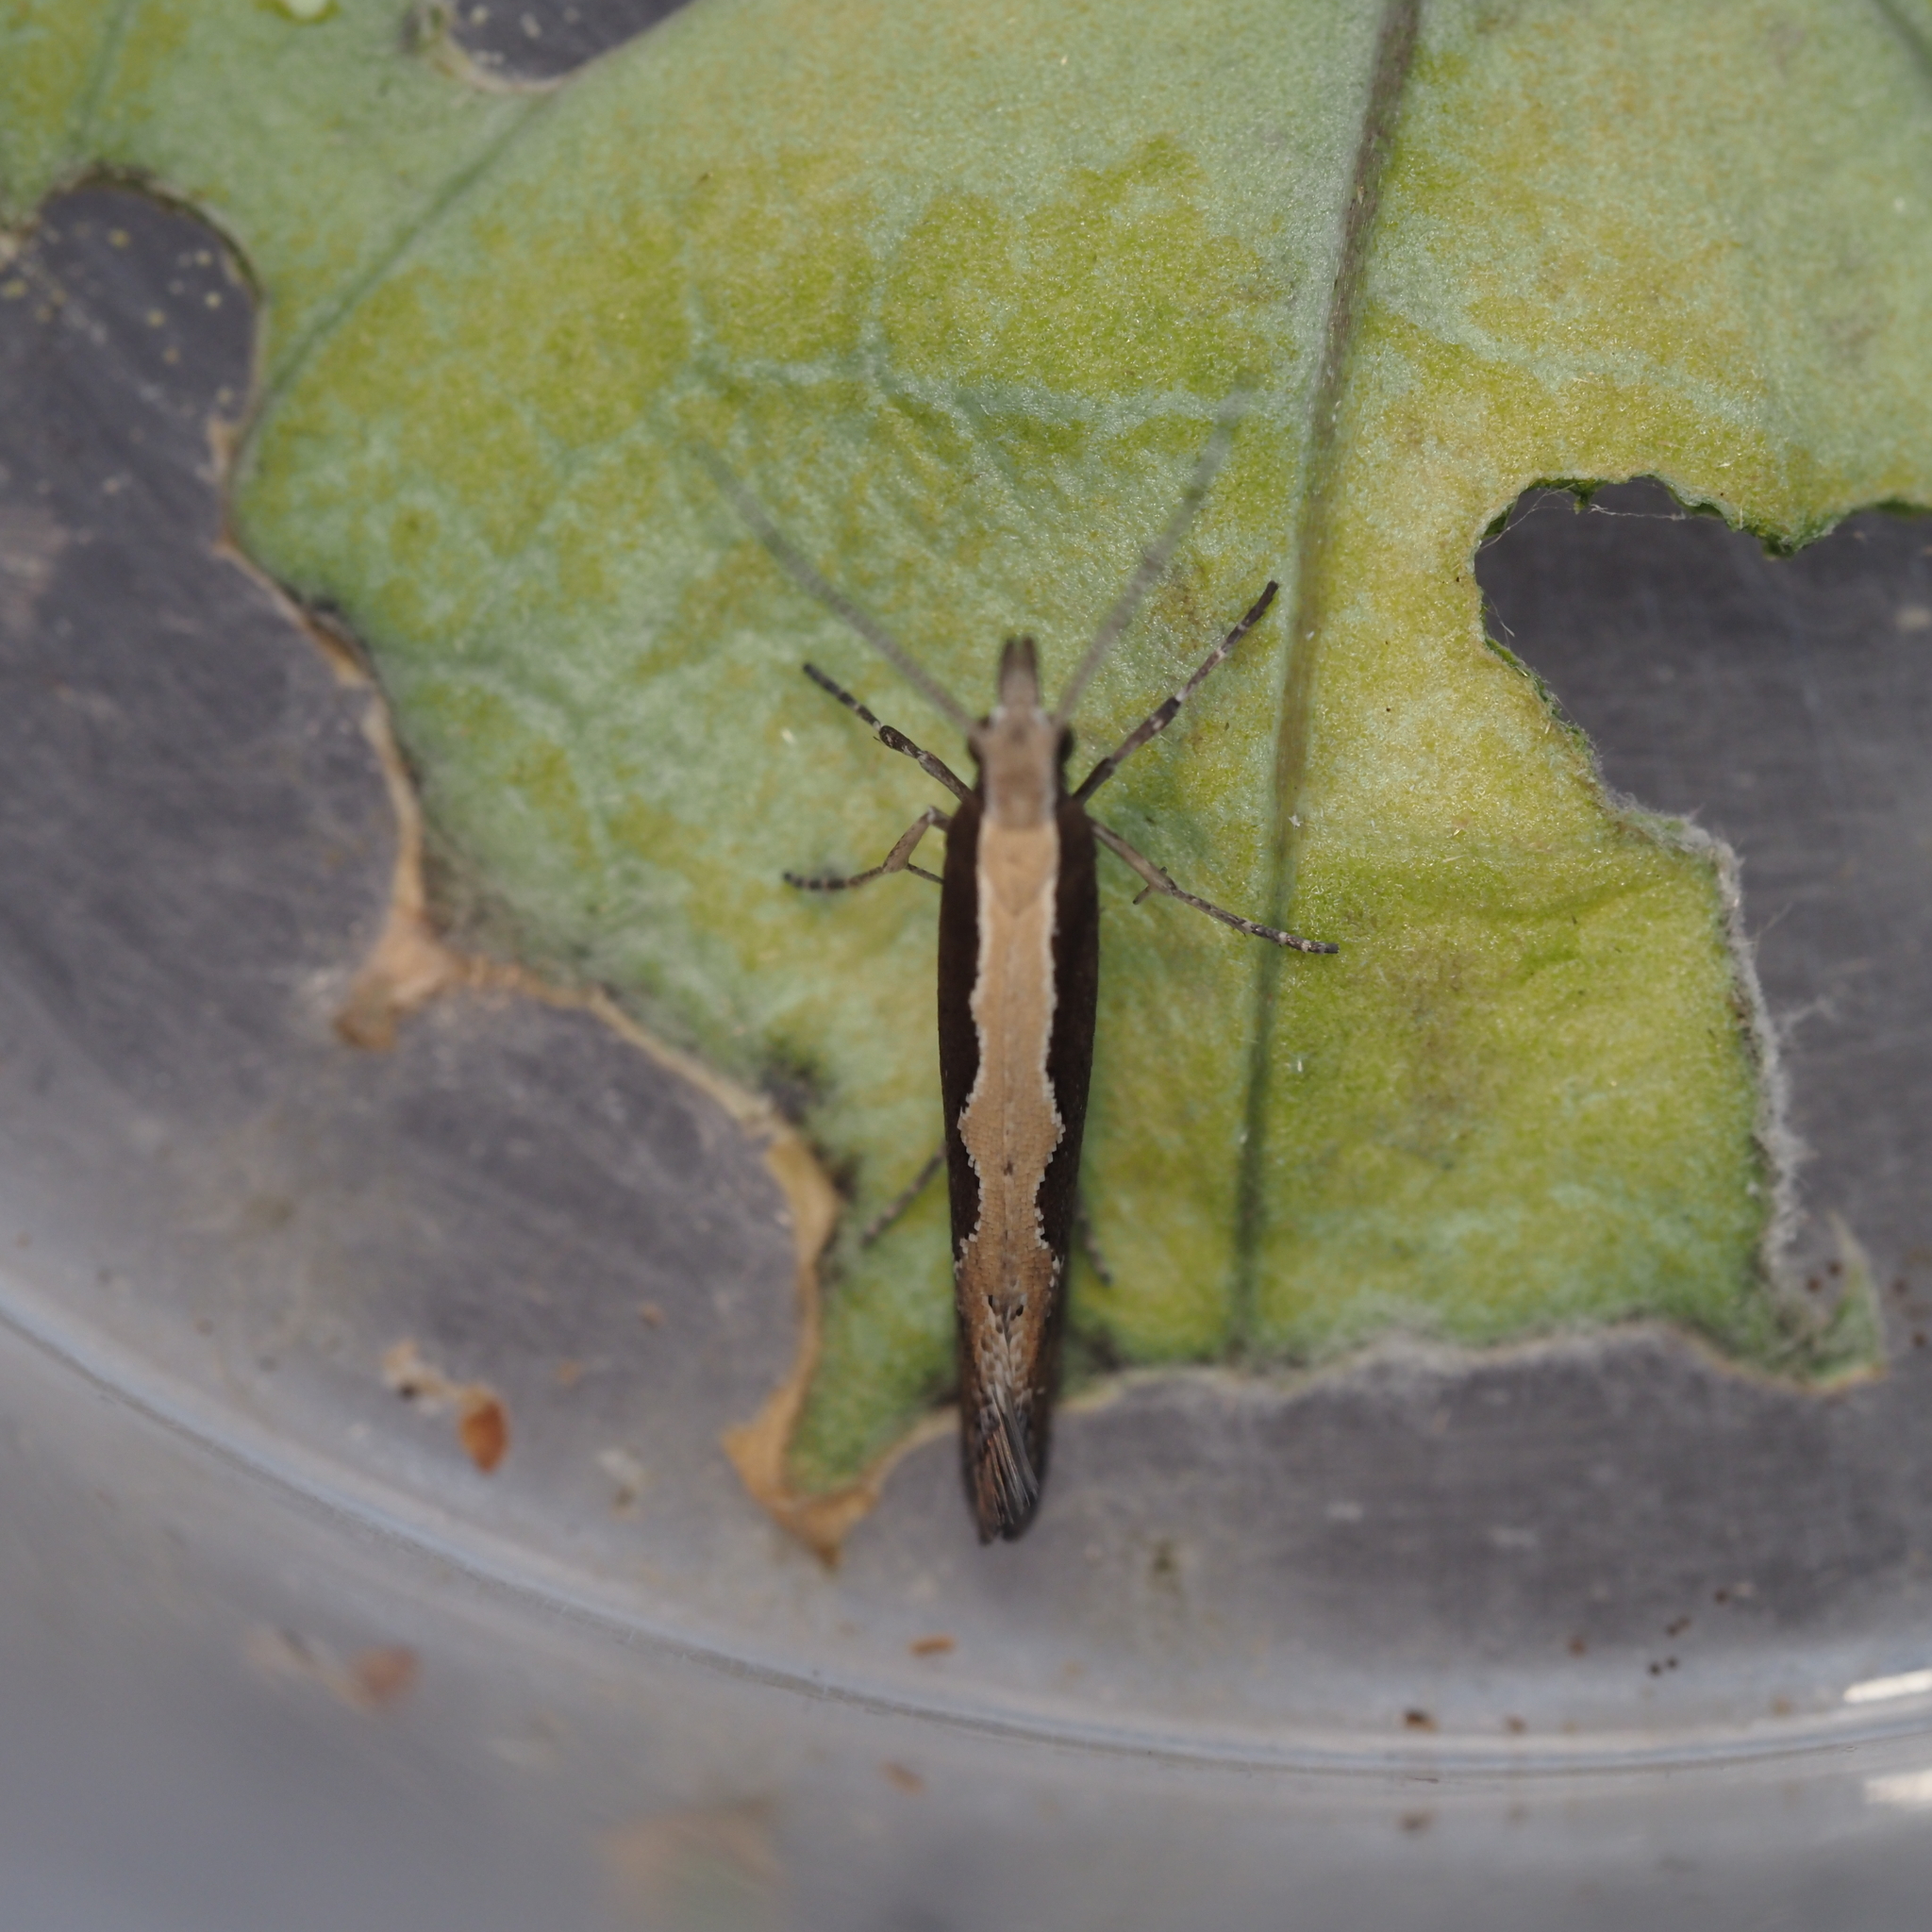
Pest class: diamondback_moth